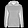
Label: Pullover